Angier Biddle Duke

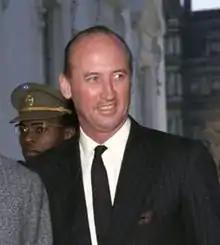
Duke in 1962

Angier Biddle Duke (November 30, 1915 – April 29, 1995) was an American diplomat who served as Chief of Protocol of the United States in the 1960s. Before that, at the age of 36, he became the youngest American ambassador in history when he was appointed to be the U.S. Ambassador to El Salvador.